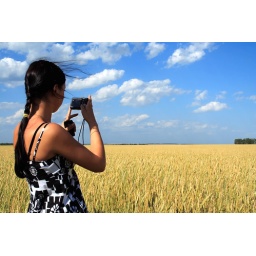
girl costs in a wheaten floor with the camera in hands